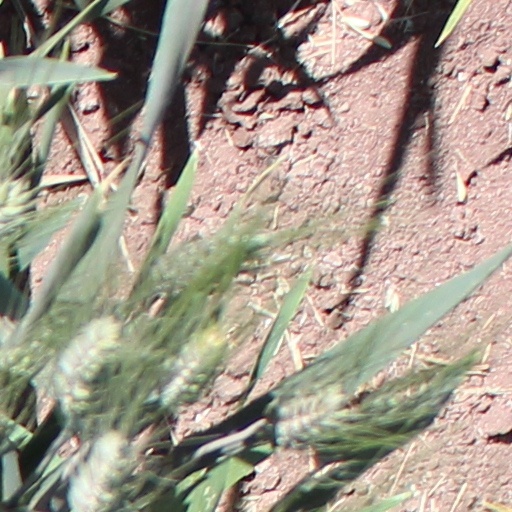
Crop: wheat